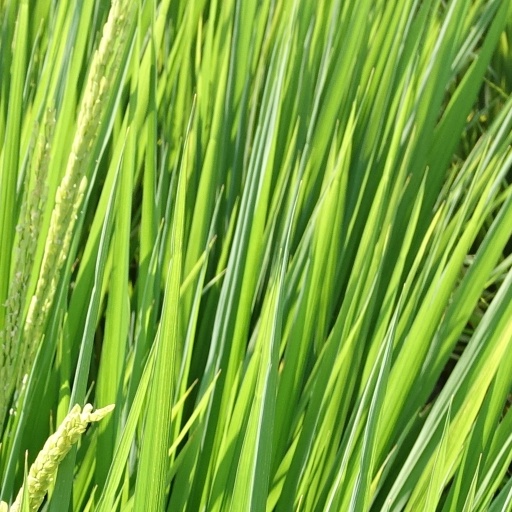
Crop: rice